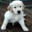
Label: dog